Ivy Queen

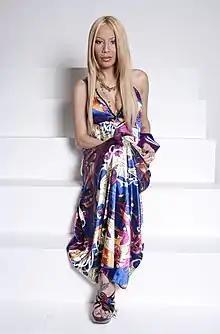
Ivy Queen in 2010

Martha Ivelisse Pesante Rodríguez (born March 4, 1972), known professionally as Ivy Queen, is a Puerto Rican rapper, singer and actress. She is considered one of the pioneers of the reggaeton genre, commonly referred to as the Queen of Reggaeton.